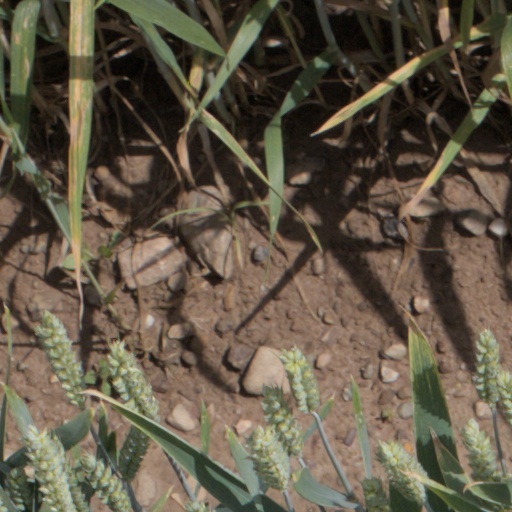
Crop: wheat